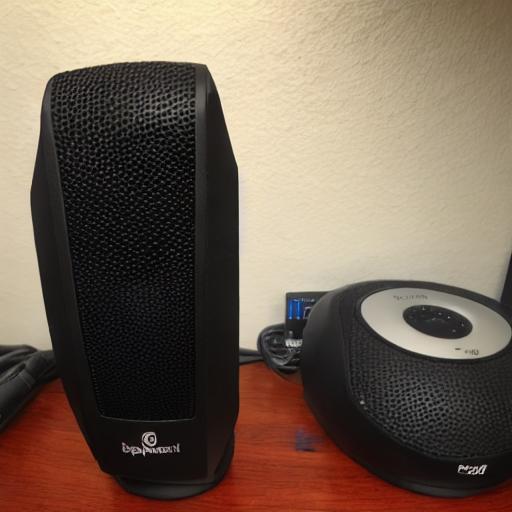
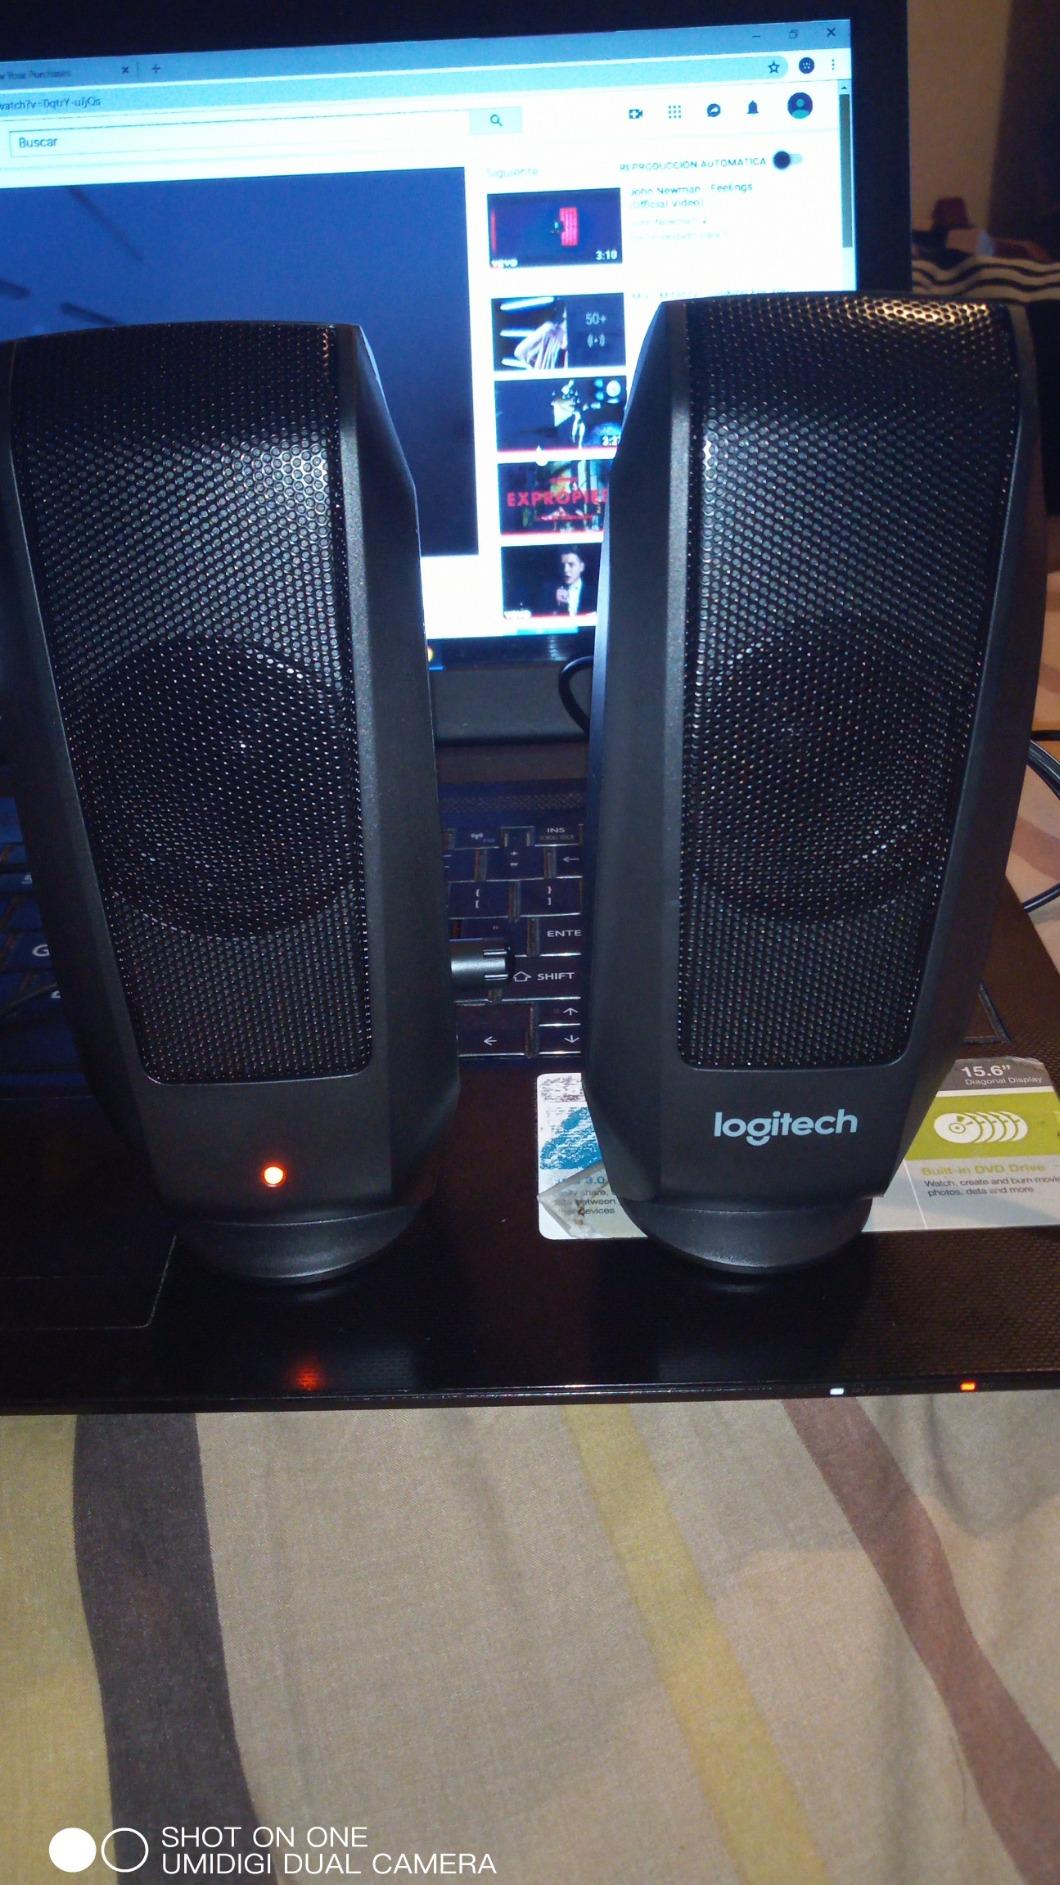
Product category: speaker
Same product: no